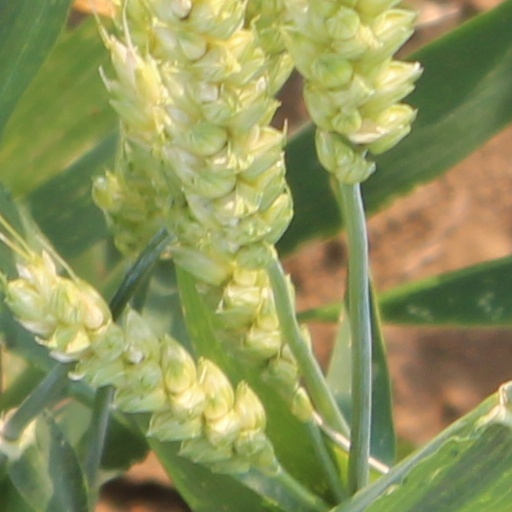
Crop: wheat